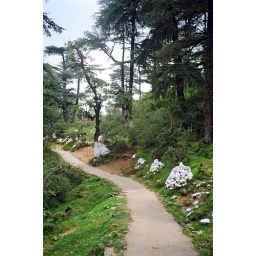
The white paint over all the stones along the path is for good luck.